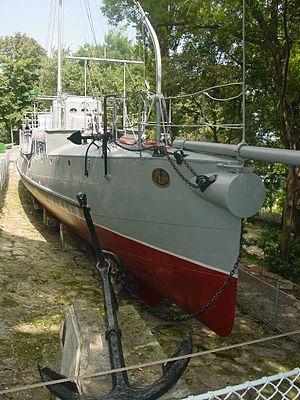
Varna est une ville de l'est de la Bulgarie, au bord de la mer Noire. Deuxième ville du pays par sa population, elle compte 395 488 habitants au recensement de 2018.